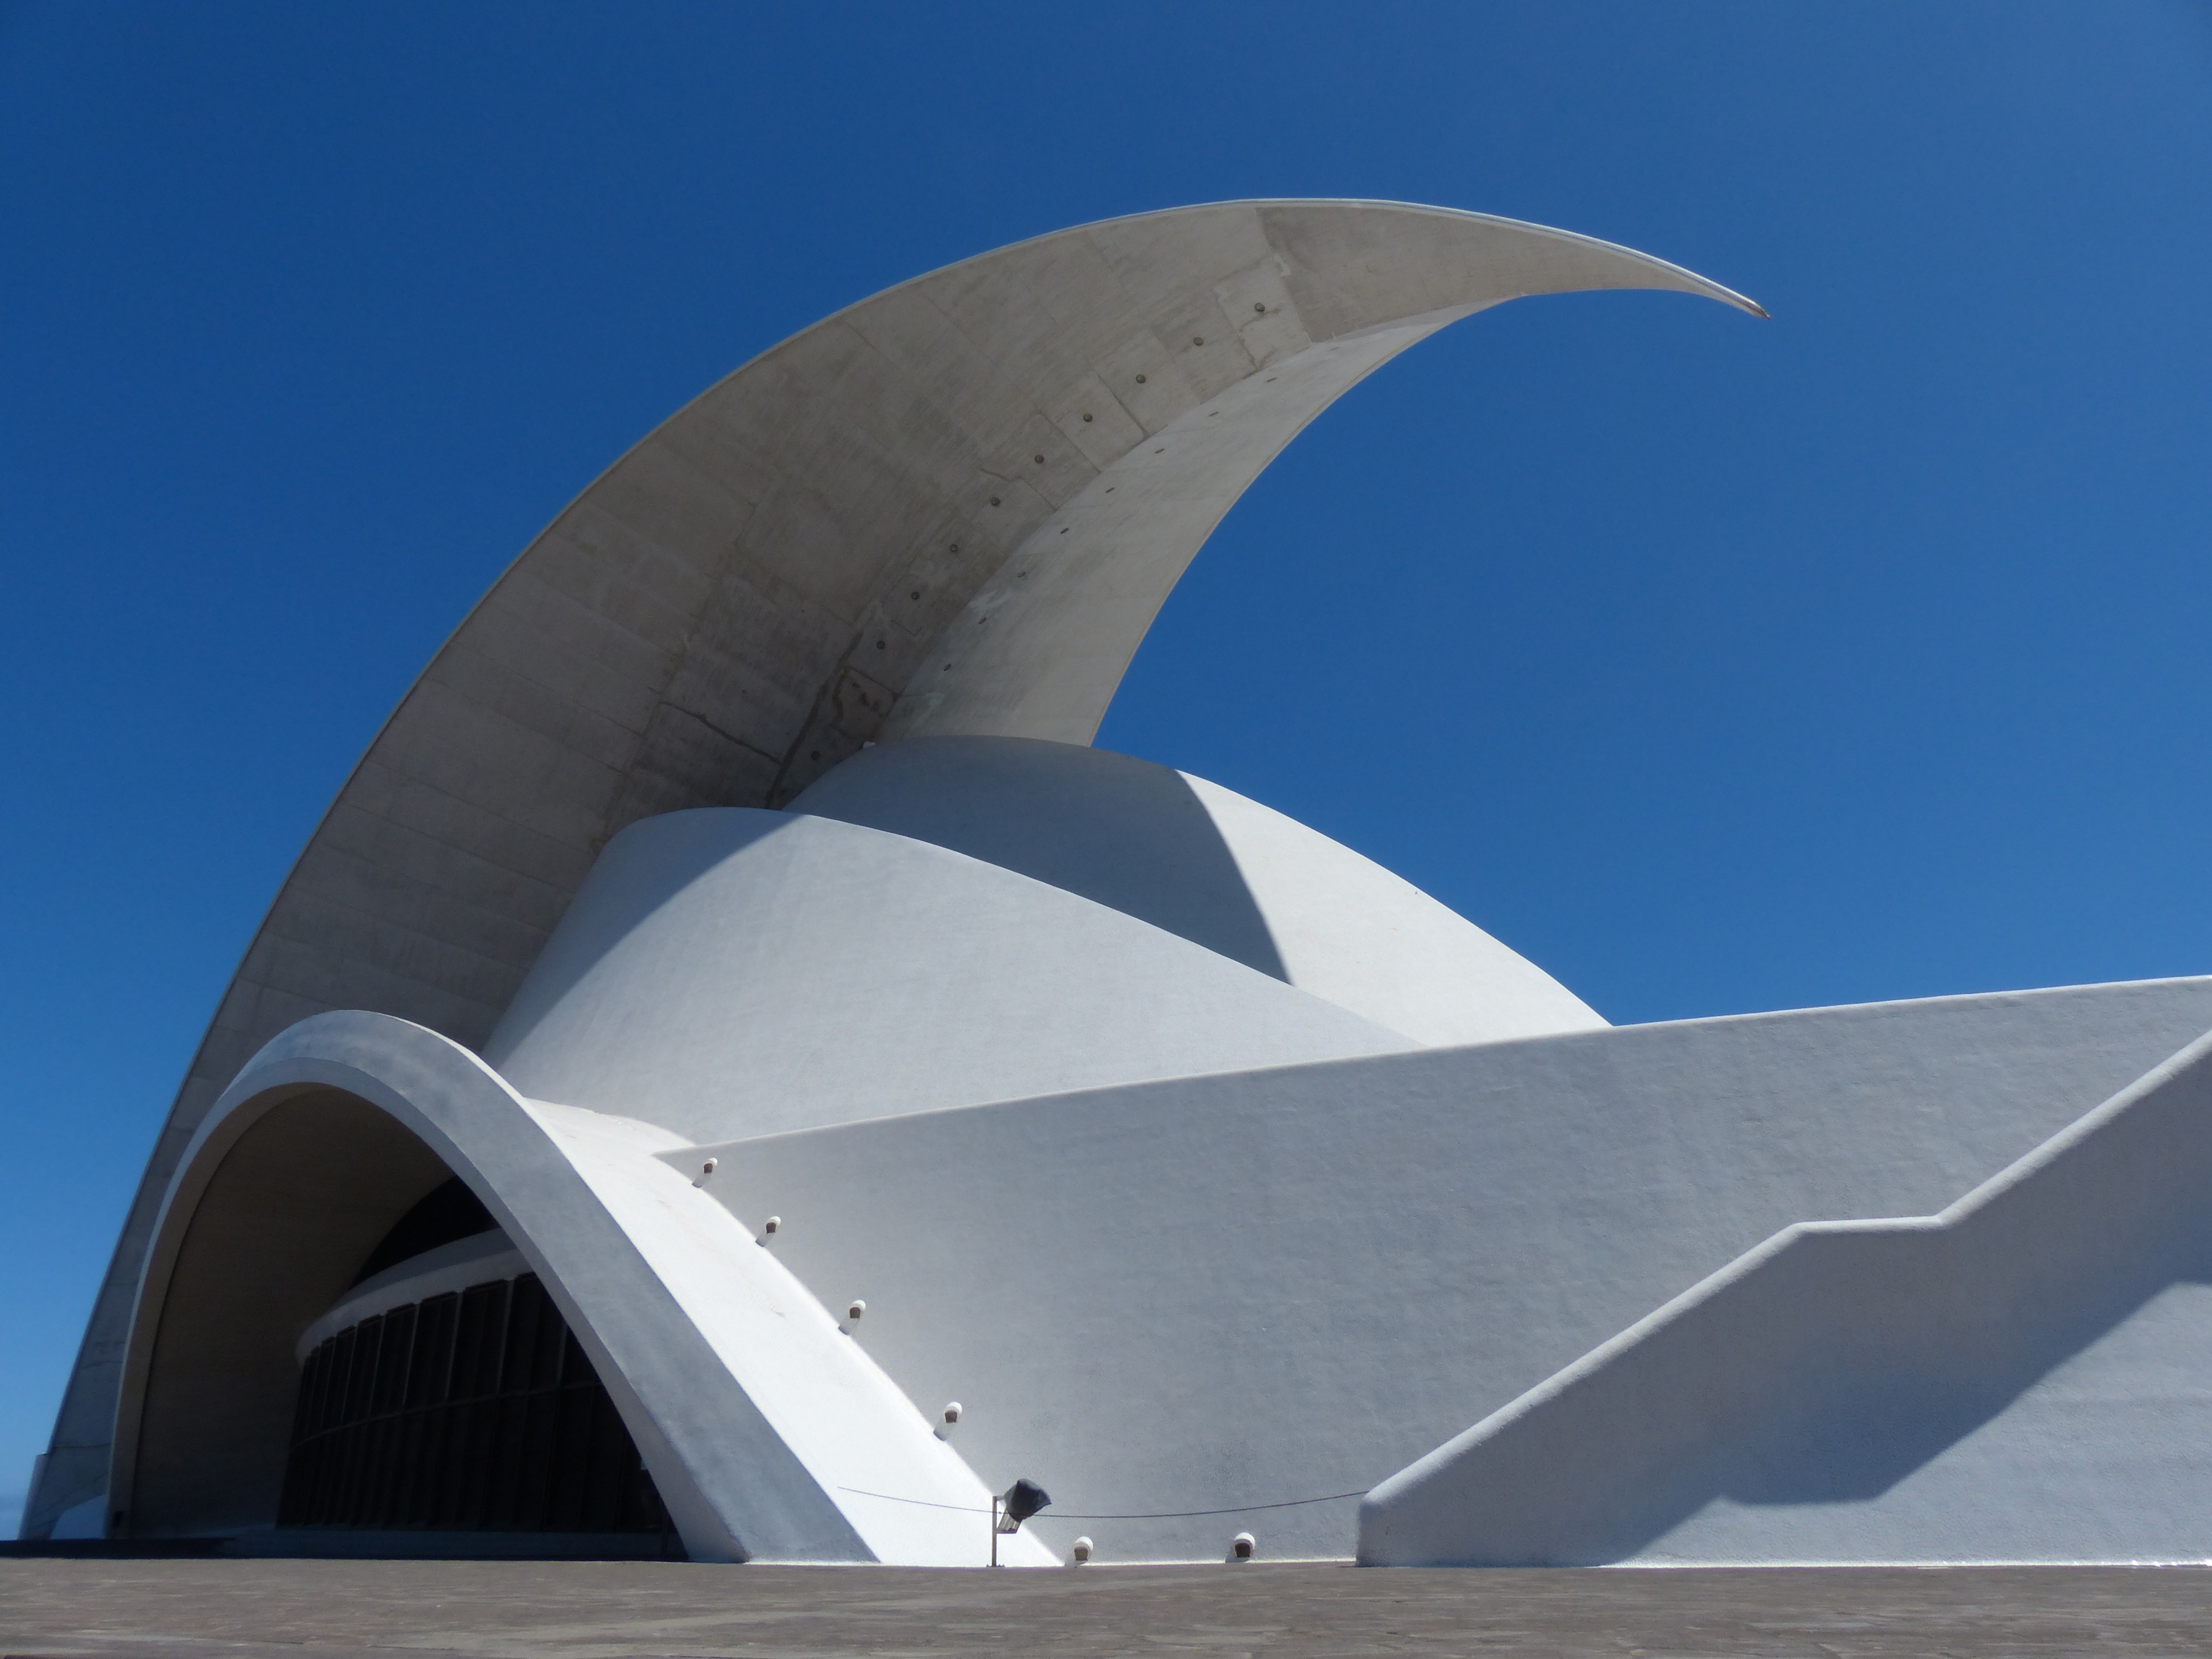
wing, architecture, structure, white, auditorium, roof, building, staircase, arch, hall, landmark, stadium, goal, concert hall, great, design, stairs, tenerife, large, input, powerful, imposing, canary islands, santiago calatrava, santa cruz, roof top, avant garde, congress hall, auditorio de tenerife, atmosphere of earth, muschelf rmig, santa cruz de tenerife, sickle shaped, auditorium of tenerife